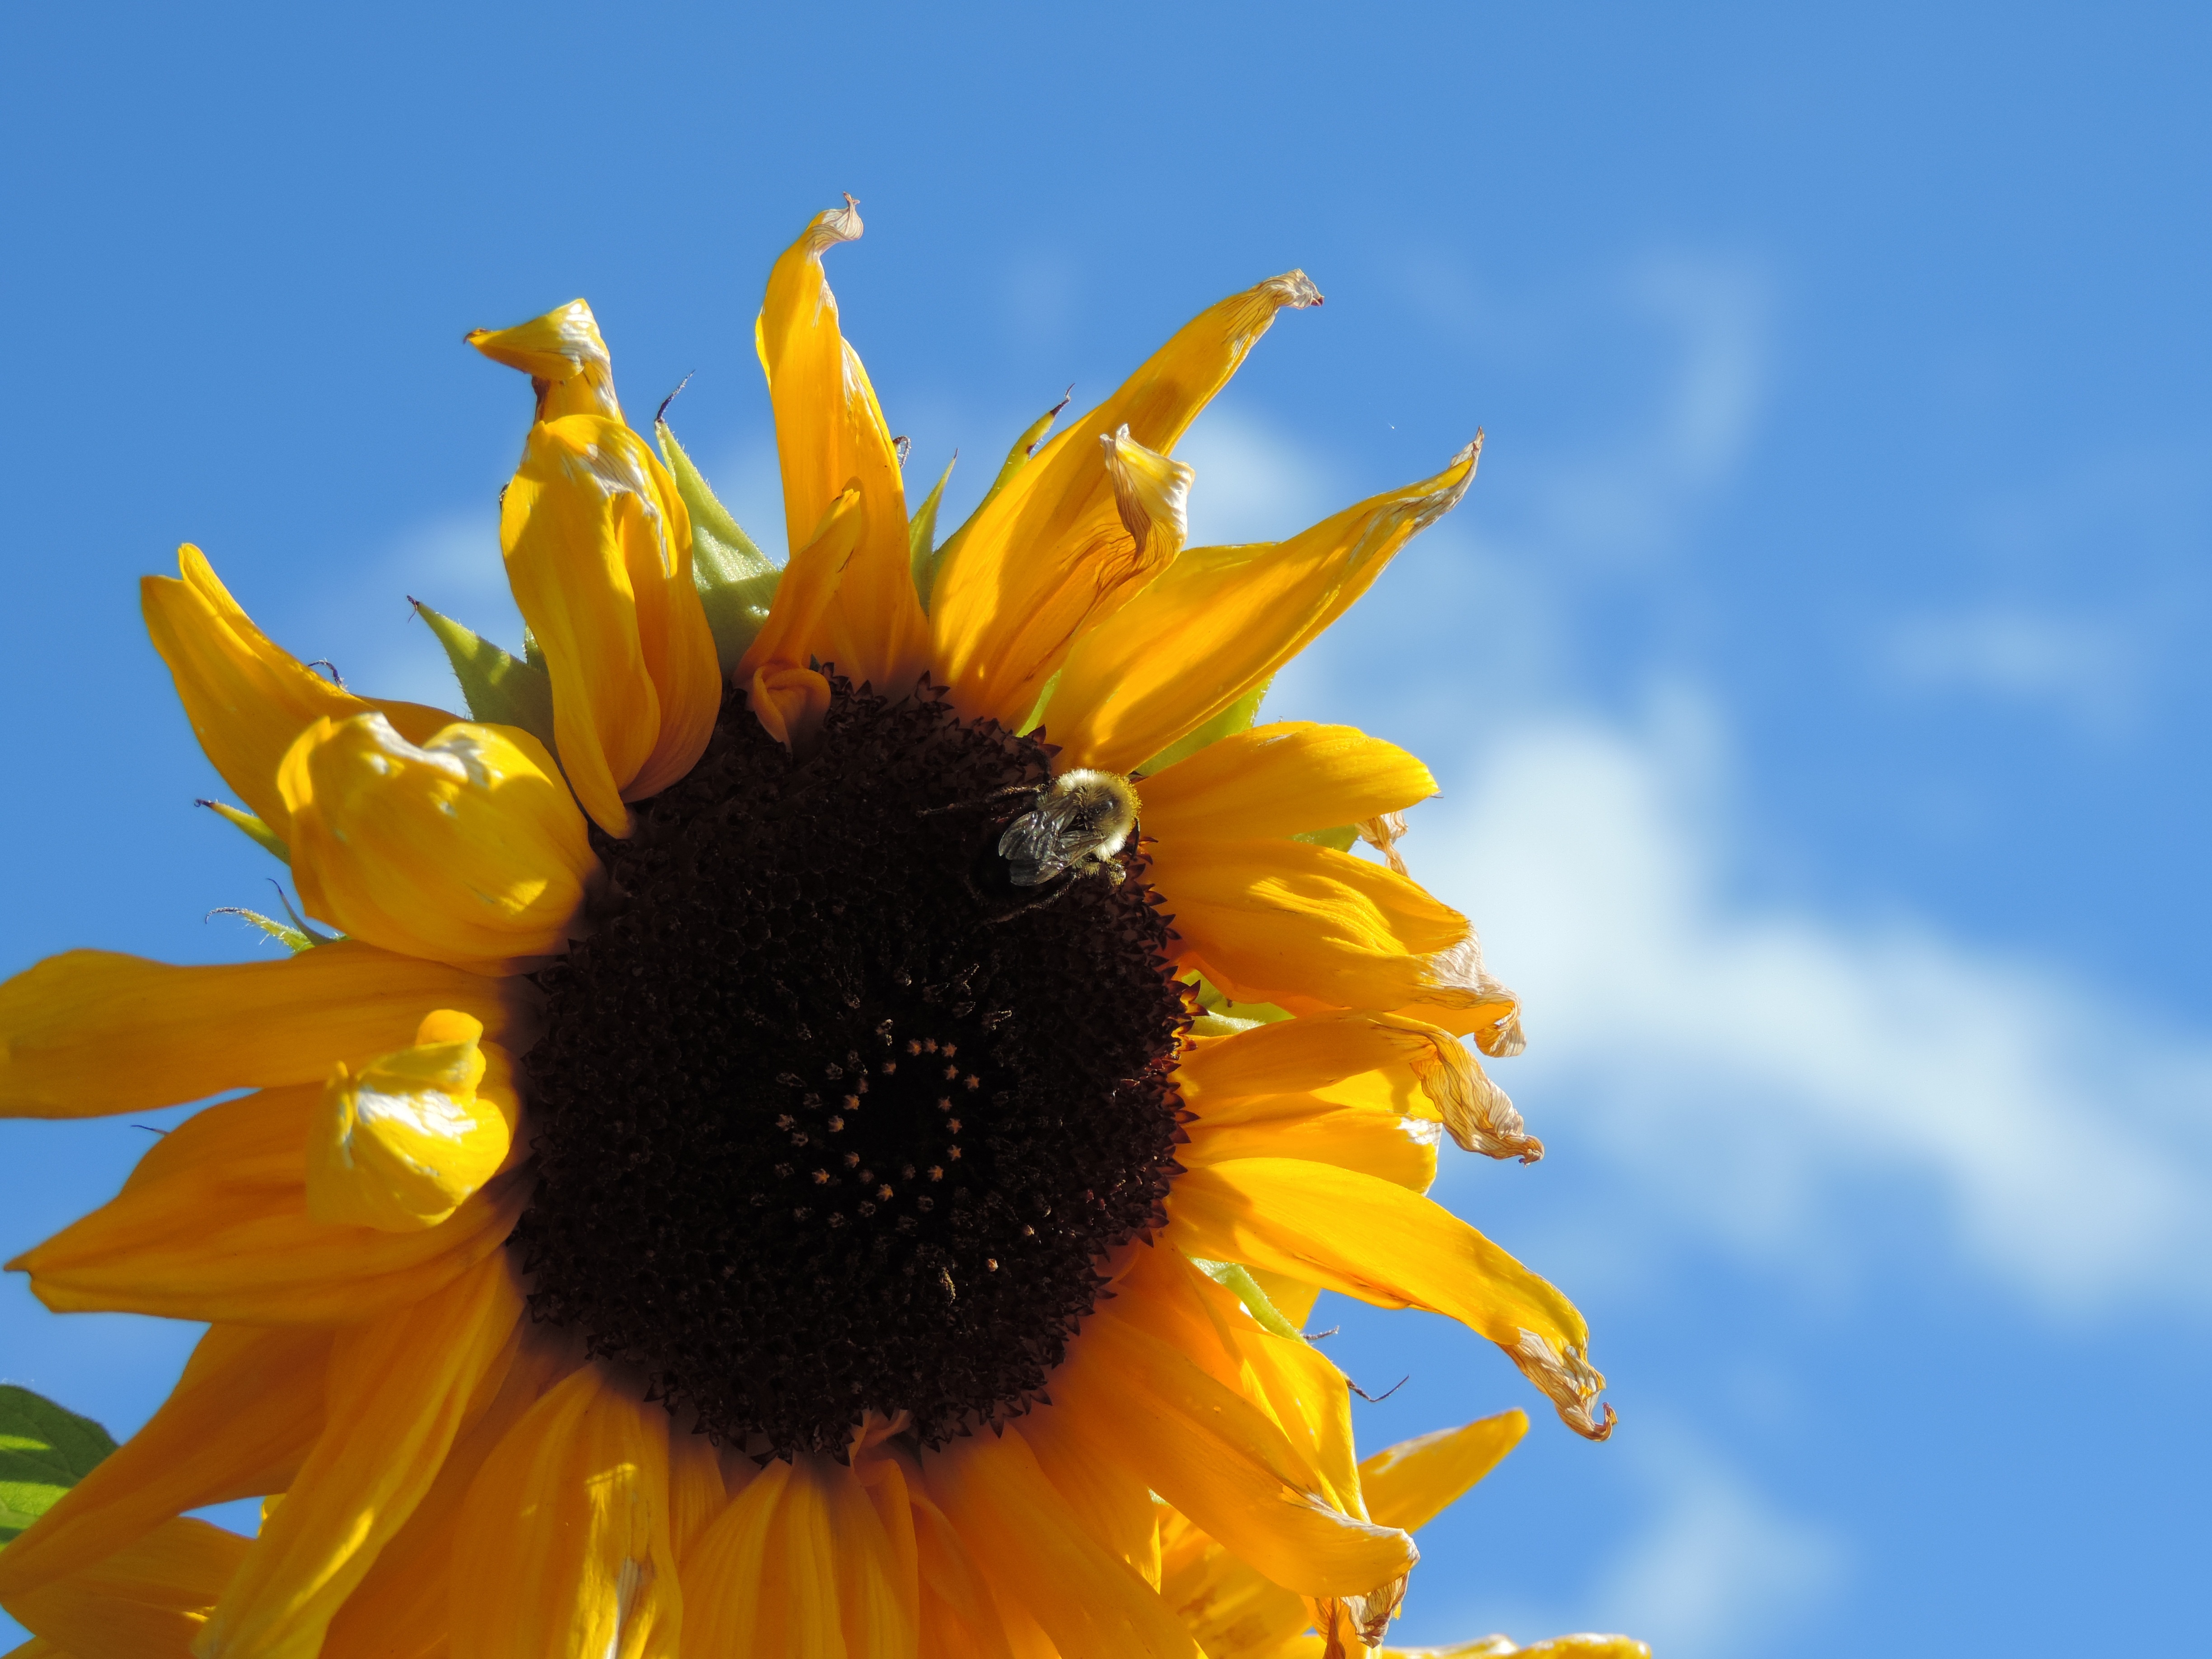
cloud, plant, sky, sunshine, sun, field, sunlight, flower, petal, honey, blue, yellow, flora, sunflower, sunny, bright, bee, vegetarian food, buzz, macro photography, flowering plant, daisy family, sunflower seed, plant stem, land plant, summer sunflower